Transdev Australasia

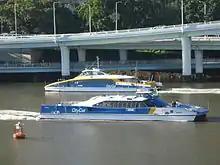
Transdev Brisbane Ferries on the Brisbane River in August 2009

Transdev owns Transdev Sydney Ferries, which operates Sydney Ferries services under contract to the Government of New South Wales. It was initially formed as Harbour City Ferries, a 50/50 joint venture with Transfield Services (later Broadspectrum) in 2012, until Transdev acquired Broadspectrum's share in December 2016. In July 2019, Harbour City Ferries commenced a new contract until June 2028. To coincide with the contract, Harbour City Ferries was rebranded Transdev Sydney Ferries.